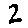
Label: 2